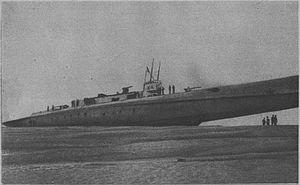
vue d'un sous_marin_britanique de la_classe_K_échoué sur un banc de sable anglais, il fut remis à flot sans dommages à la marée suivante.
La bataille de l'île de May est le nom donné à une désastreuse série d'accidents qui eut lieu pendant l'opération EC1 en 1918. Ce nom lui fut donné car les accidents, impliquant des navires de la Royal Navy se rendant à des exercices en mer du Nord depuis Rosyth, eurent lieu à proximité de l'île de May, située au nord de l'embouchure du Firth of Forth en Écosse. Dans la nuit du 31 janvier au 1ᵉʳ février 1918, alors que le temps est brumeux, cinq collisions impliquant huit navires eurent lieu. Deux sous-marins furent coulés et trois autres ainsi qu'un croiseur léger furent endommagés, en tout 105 hommes appartenant tous à la Royal Navy furent tués. Bien que cet événement eut lieu pendant la Première Guerre mondiale, il est entièrement dû à des causes accidentelles et aucune force ennemie n'était présente. Cette qualification de « bataille » est donc usurpée mais lui fut attribuée par dérision.
La classe Acasta, rebaptisée classe K en septembre 1913, est une classe de destroyers britanniques.